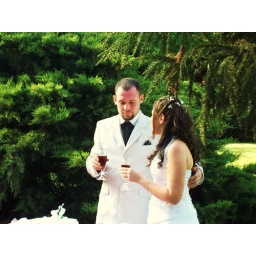
Goodbye my friend is hard to die when all the birds are singing in the sky